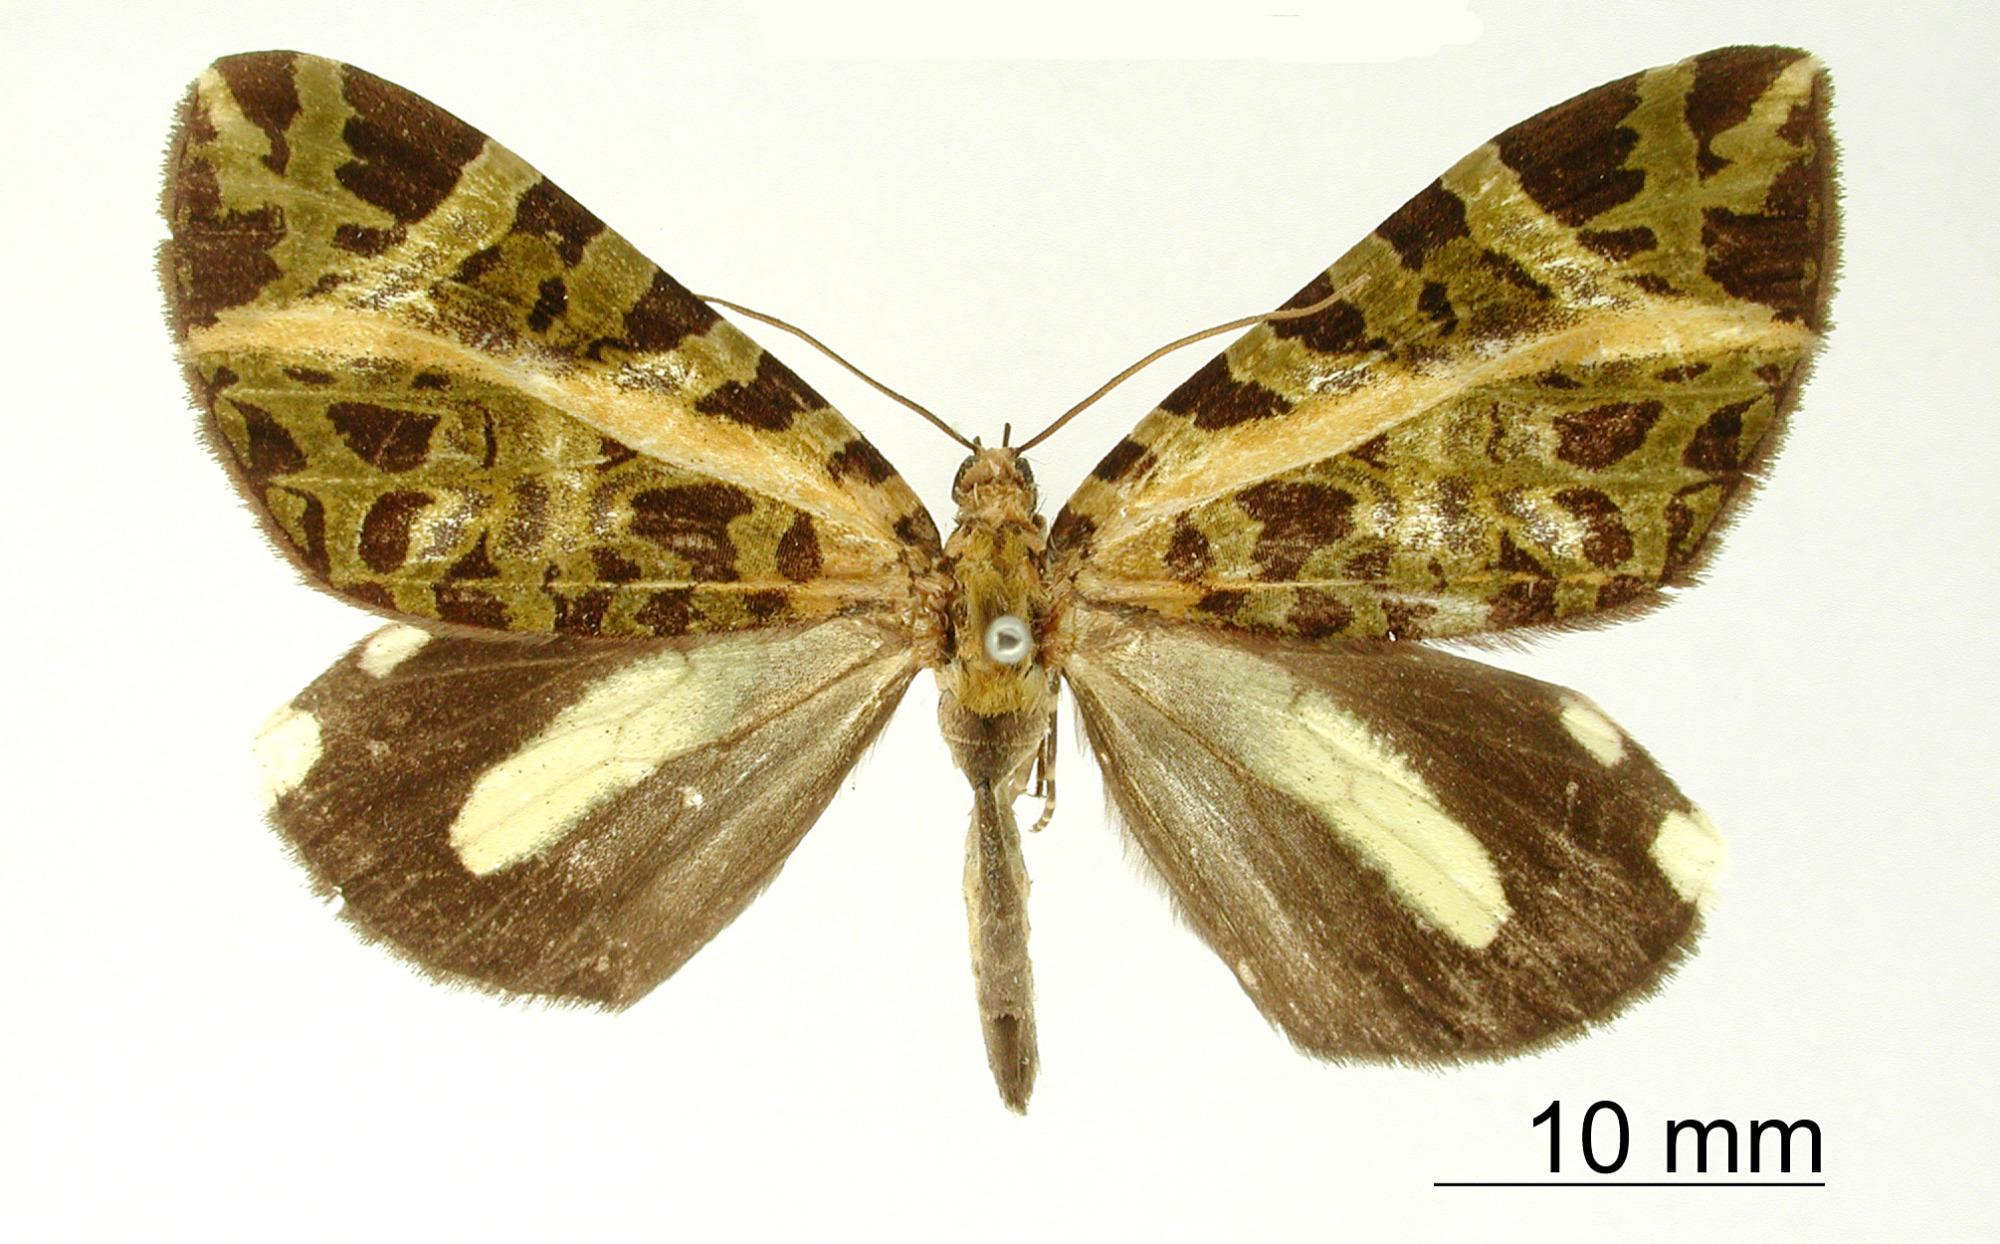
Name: Priapodes flaviradiata
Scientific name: Priapodes flaviradiata Dognin, 1916
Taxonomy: Animalia, Arthropoda, Insecta, Lepidoptera, Geometridae, Larentiinae
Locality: Pacho, Colombia